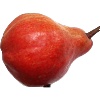
Label: Pear Red 1